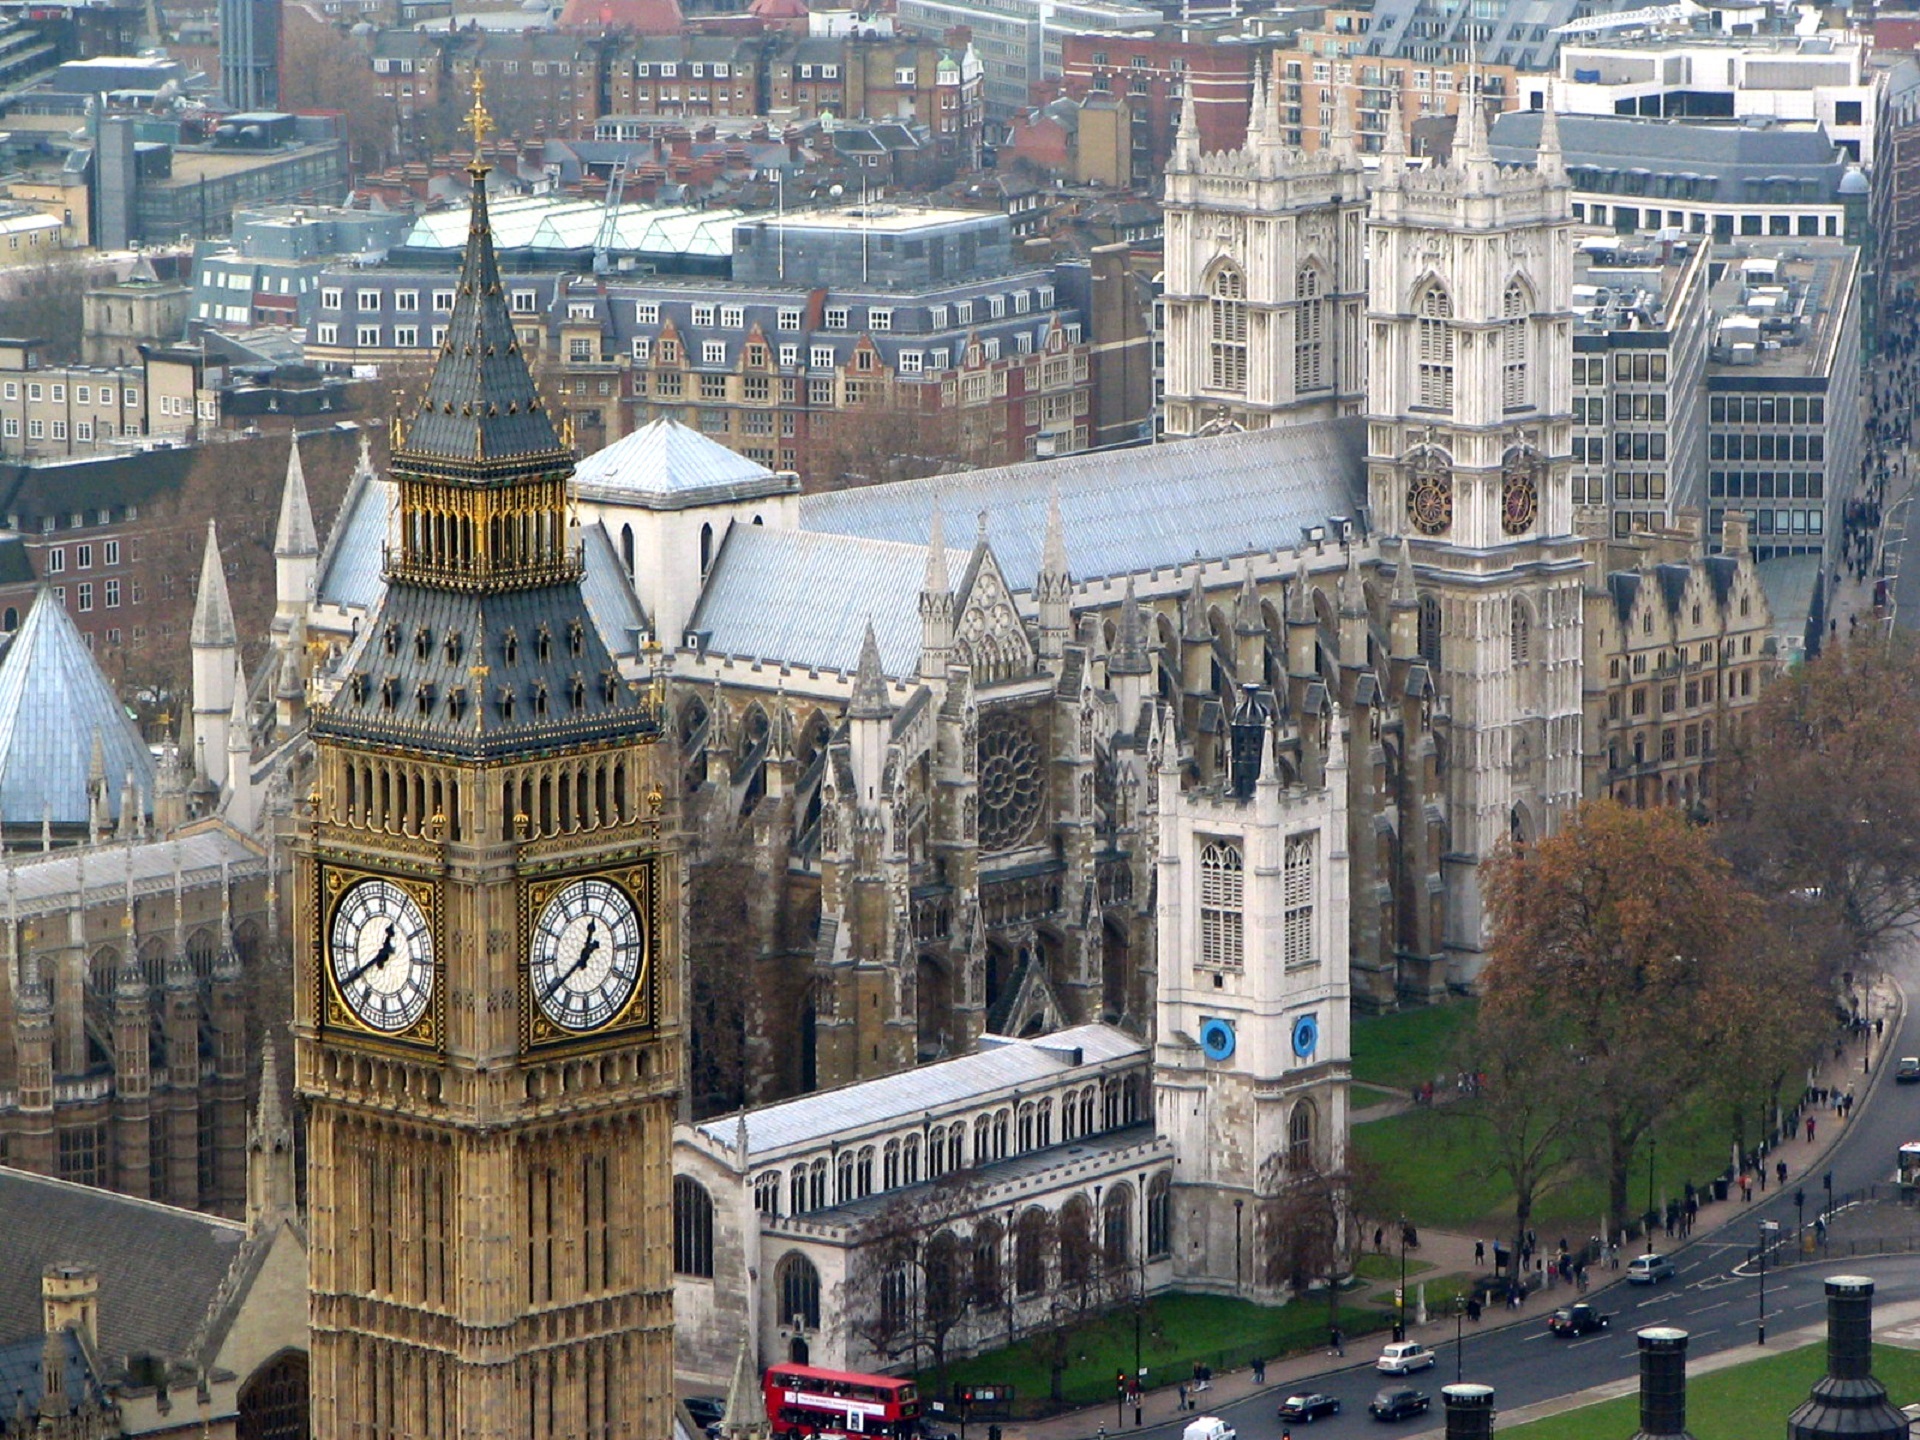
architecture, town, clock, building, city, skyscraper, river, cityscape, downtown, tower, plaza, landmark, cathedral, big ben, uk, london, town square, government, historical, icon, thames, metropolis, tours, urban area, westminster abbey, human settlement, metropolitan area